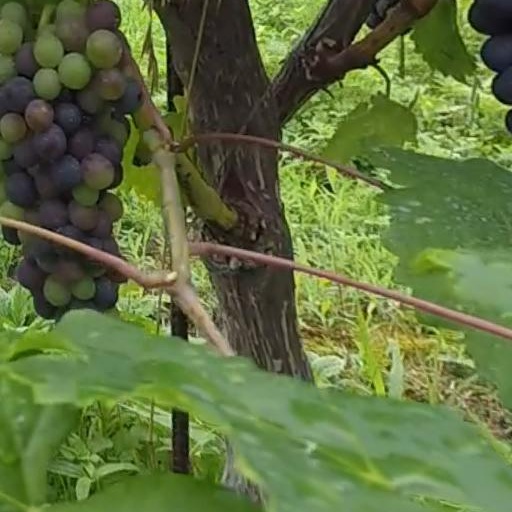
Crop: grape